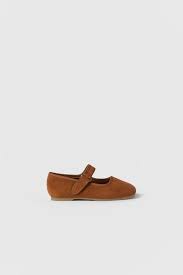
Label: Ballet Flat